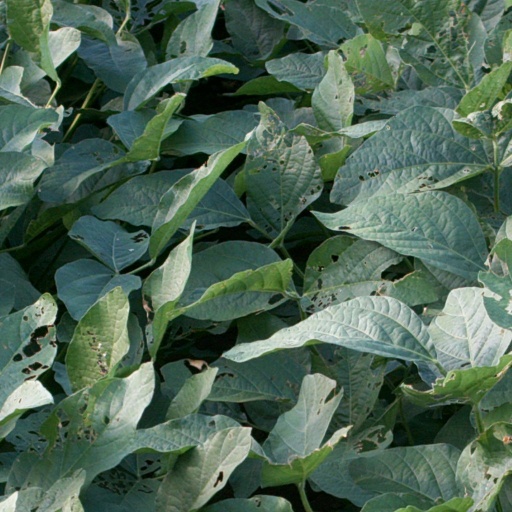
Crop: soybean